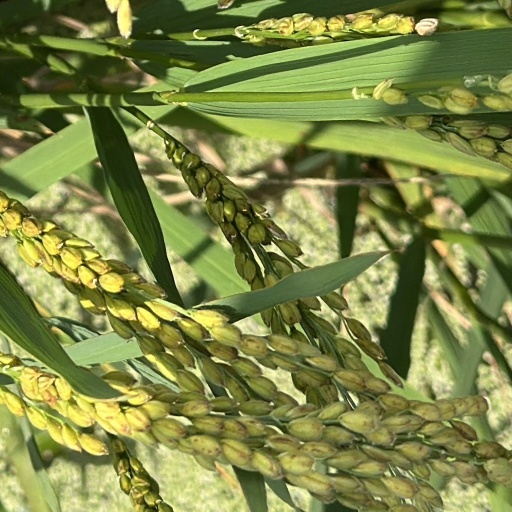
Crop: rice